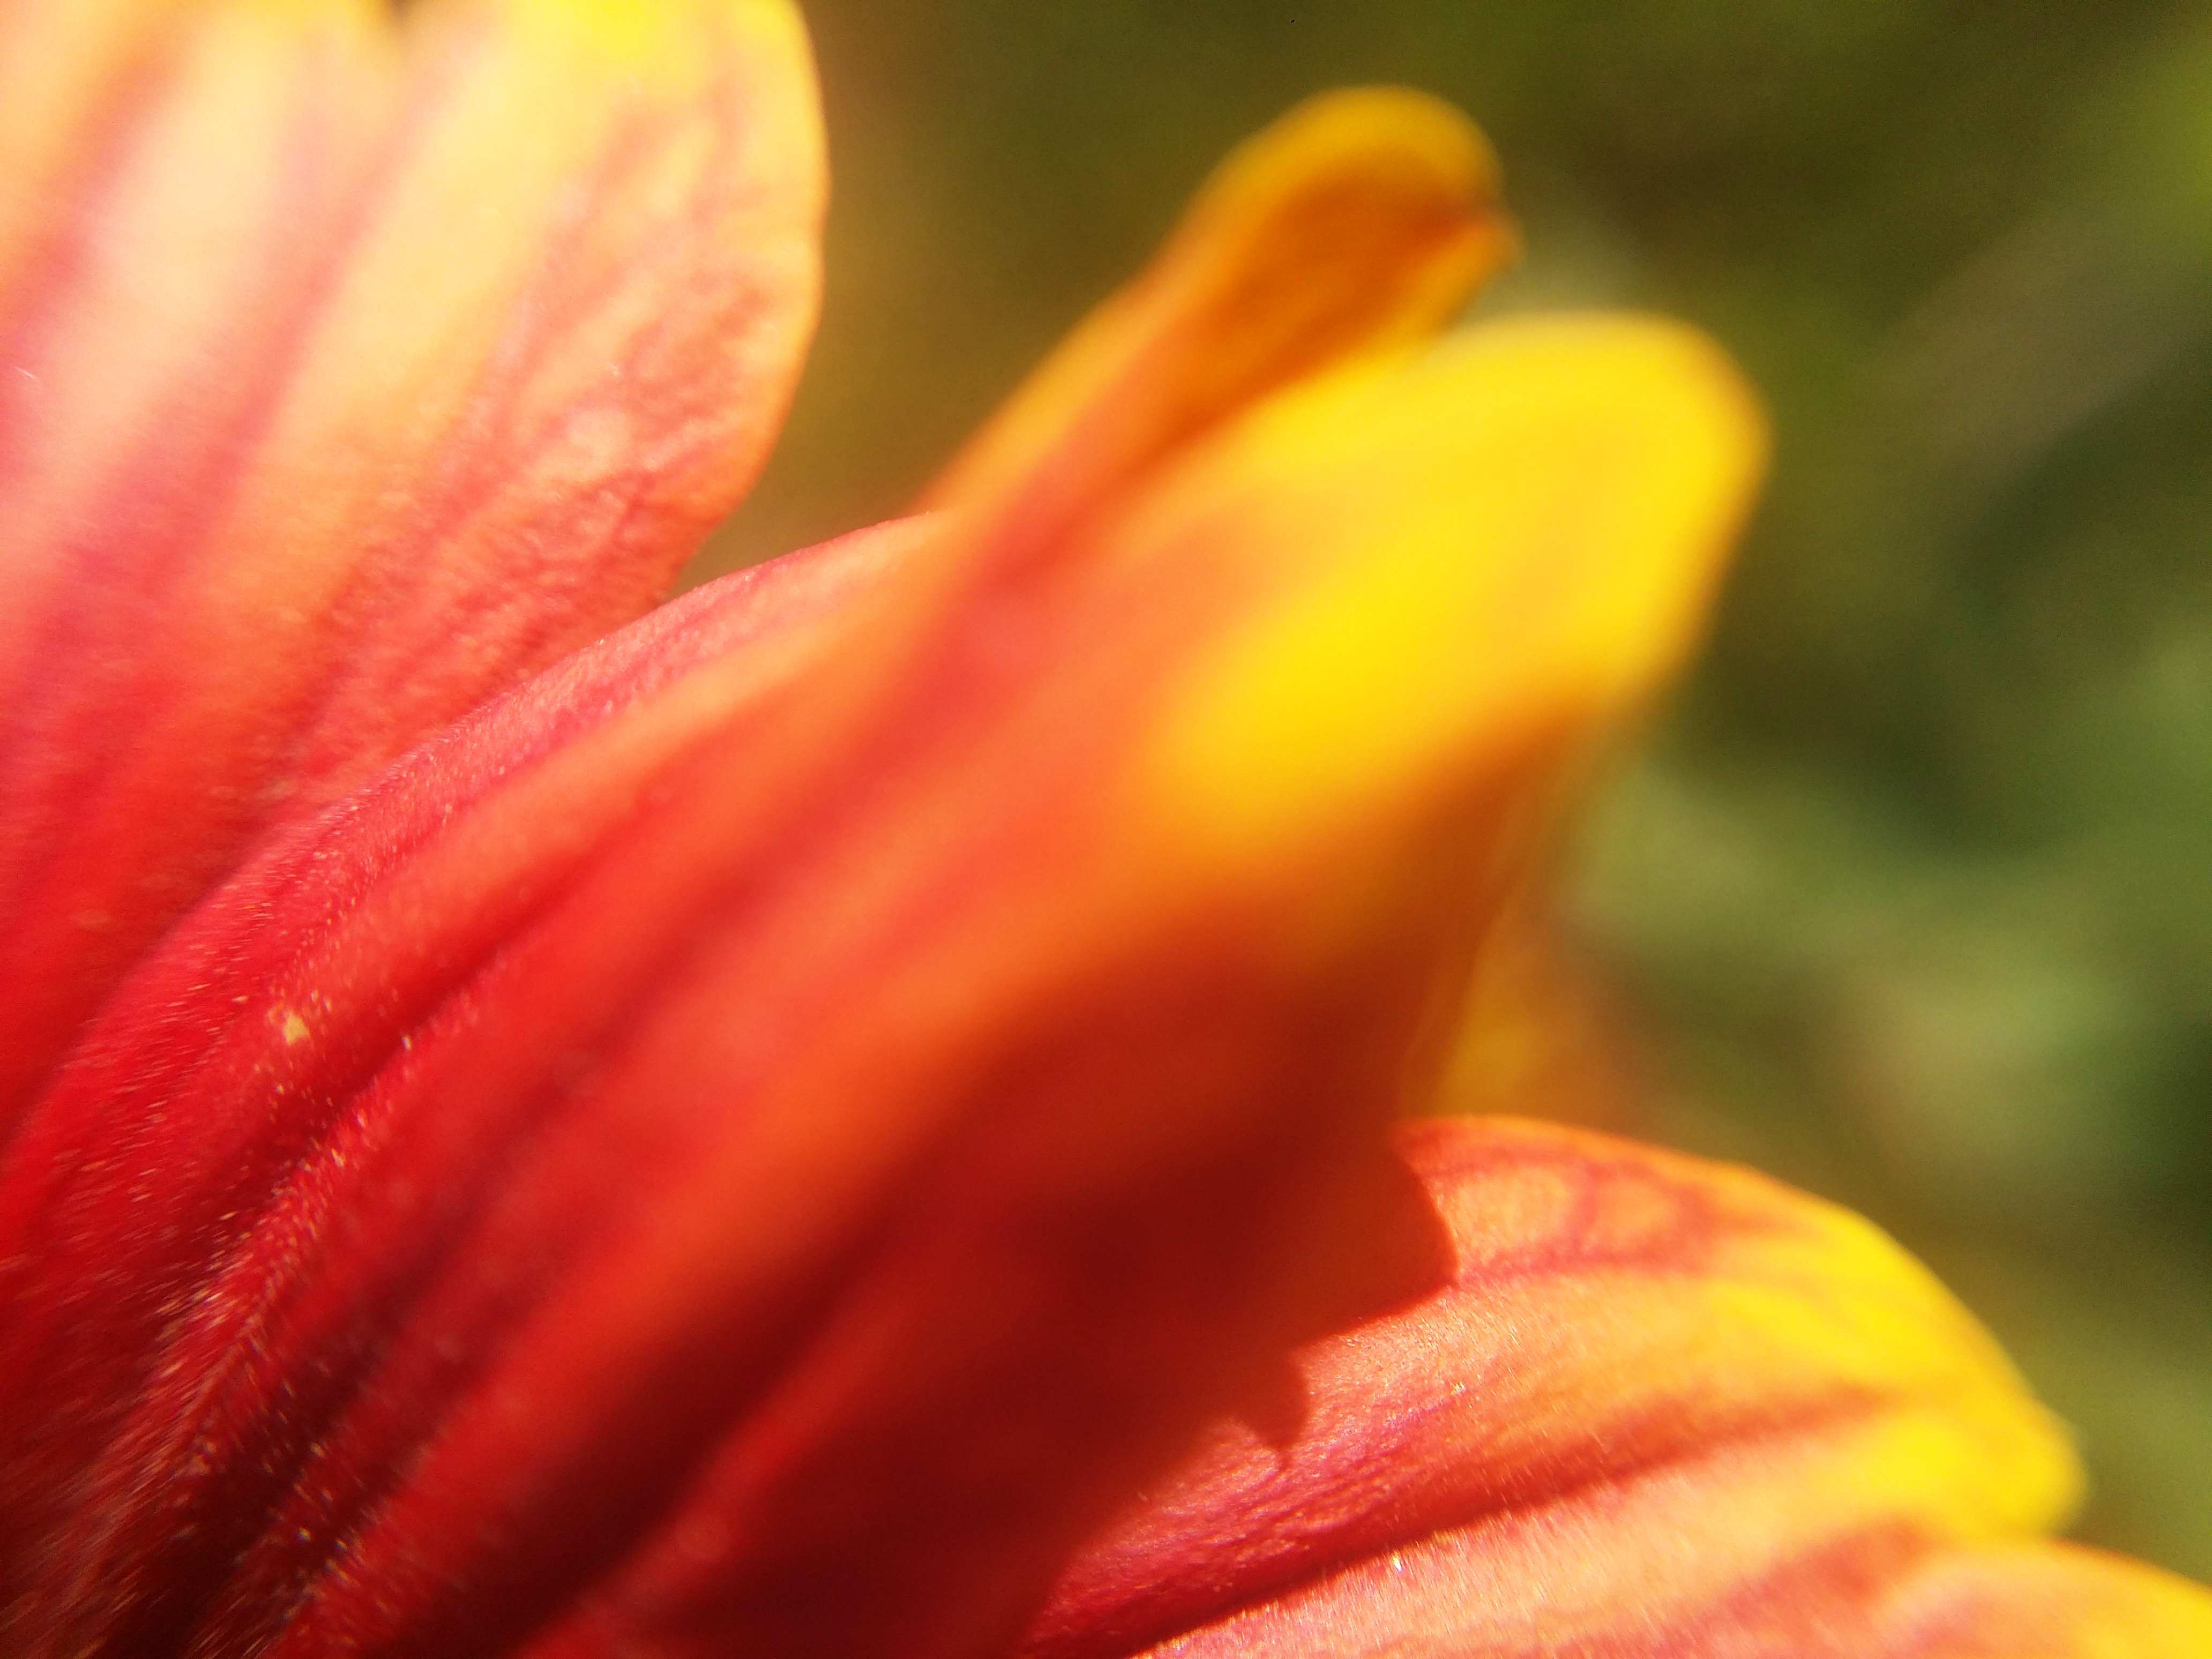
floral, nature, background, flower, summer, pattern, colorful, plant, card, spring, decoration, color, art, design, garden, illustration, water, abstract, vintage, pink, watercolor, creative, blossom, bloom, leaf, beautiful, drawing, greeting, paper, green, hand, romantic, love, concept, natural, bouquet, wedding, beauty, flora, isolated, hipster, retro, white, painted, drawn, overhead, gift, flat, minimal, hip, yellow, macro photography, close up, orange, petal, pollen, plant stem, gerbera, computer wallpaper, daylily, wildflower, lily